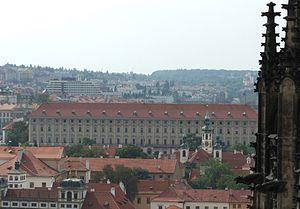
Le palais Černín est un palais baroque situé à Prague, en République tchèque. Le bâtiment s'élève à environ quatre cents mètres de l’entrée du château de Prague, sur la place Notre-Dame de Lorette dans le quartier de Hradcany.